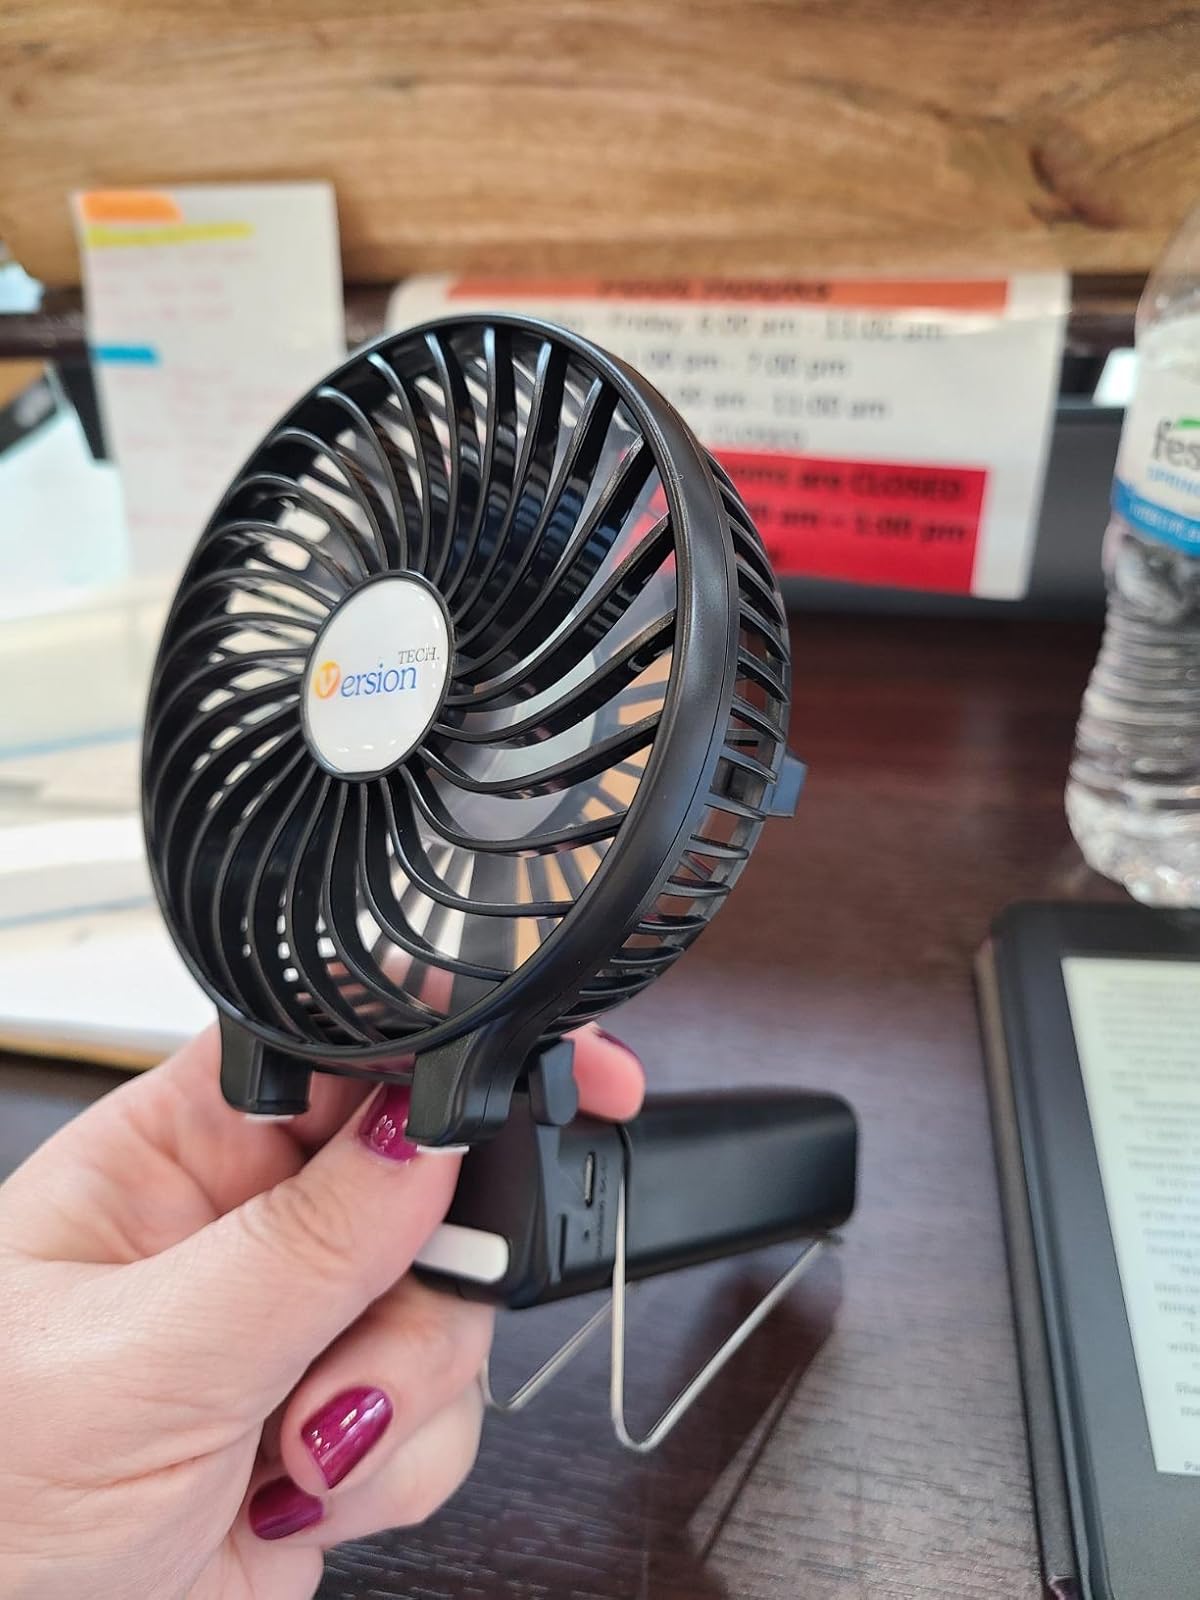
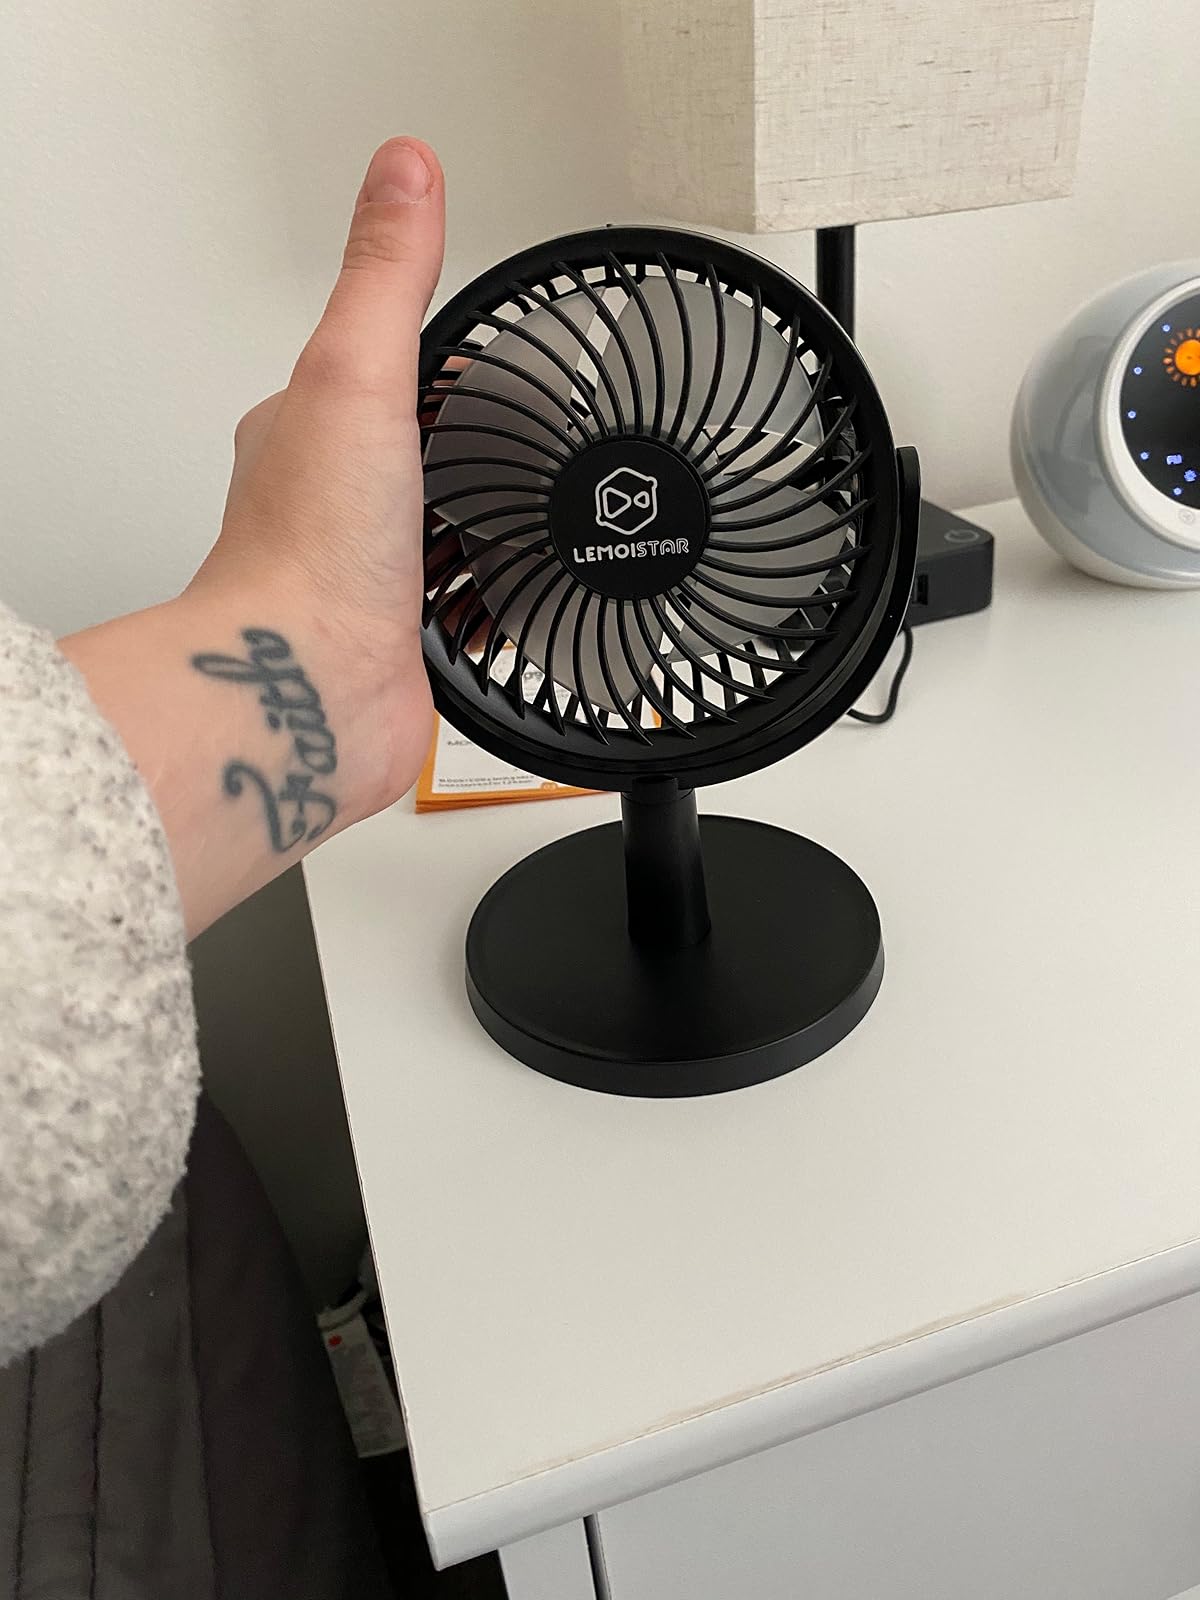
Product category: fan
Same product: no